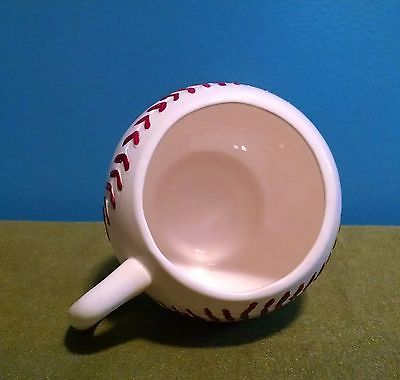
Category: mug